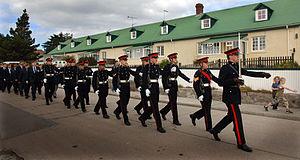
La Falkland Islands Defence Force a la taille d'une compagnie d'infanterie de ligne, formée de volontaires et appartenant à l'Armée britannique. Son armement et ses équipements lui sont propres.